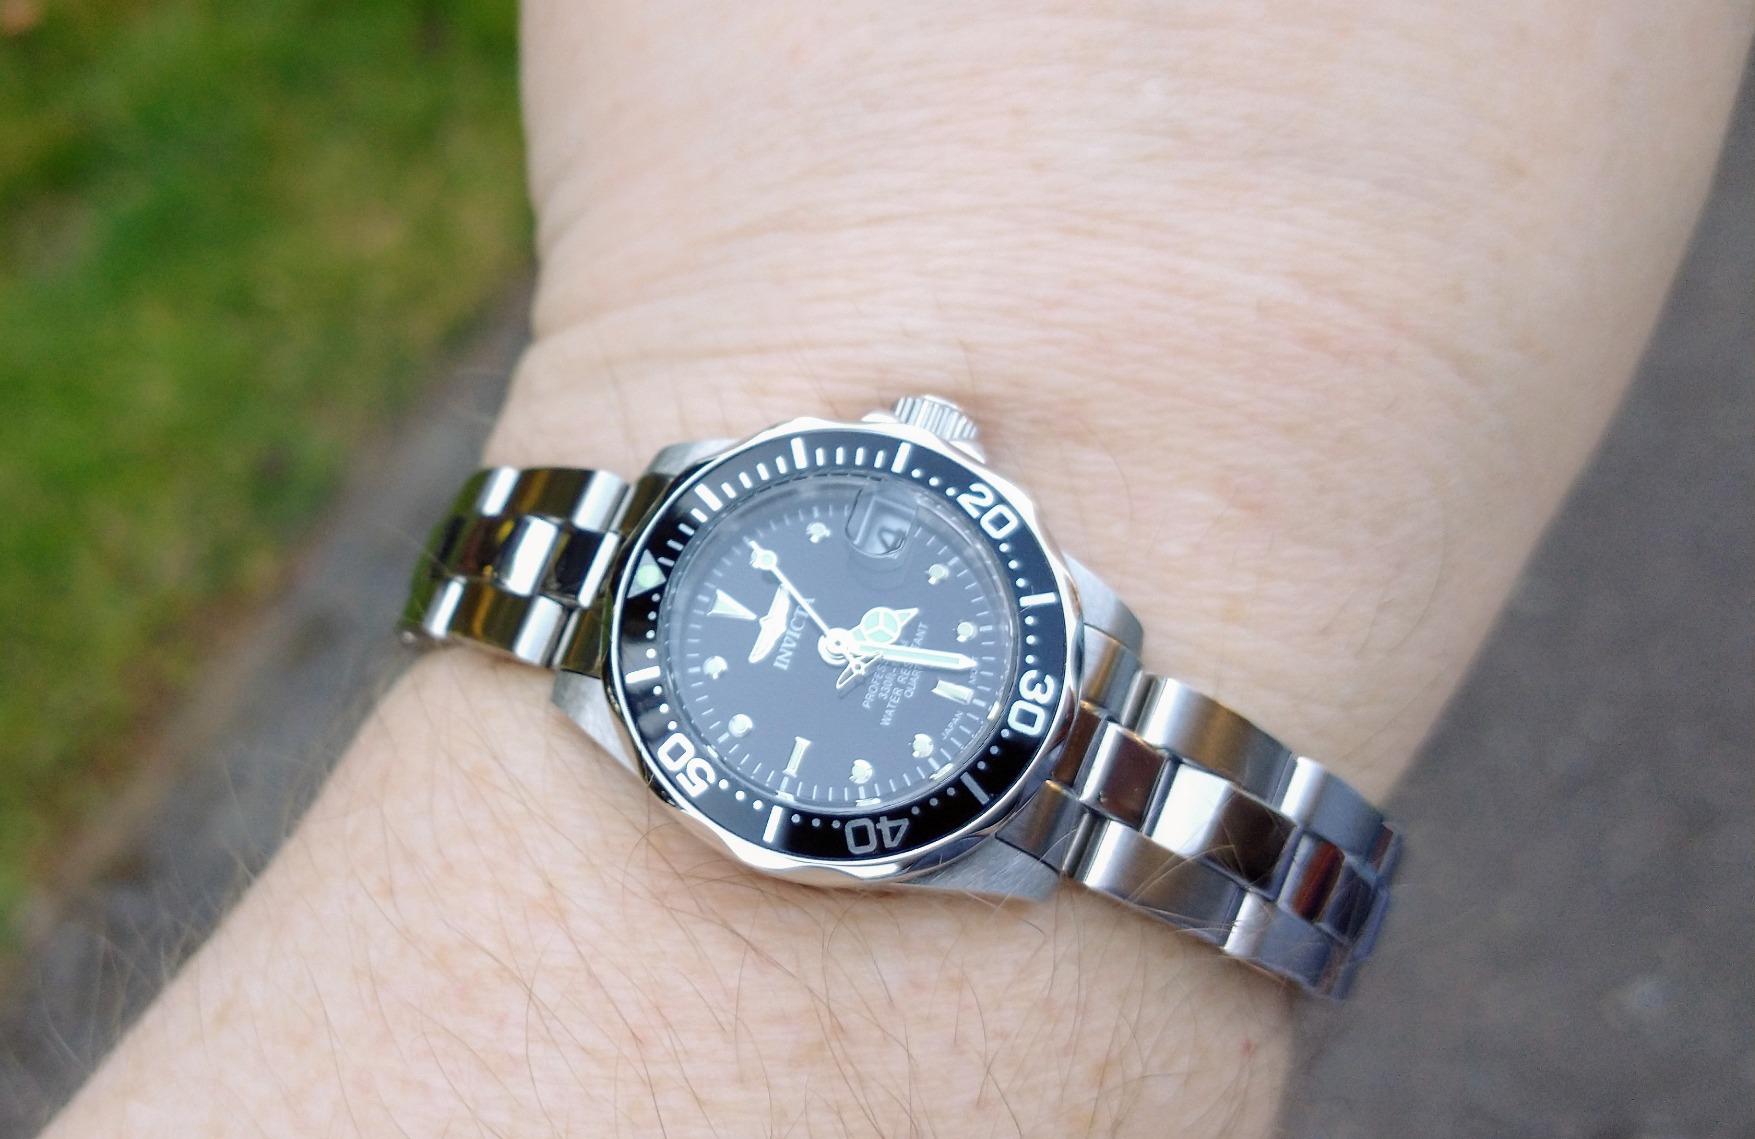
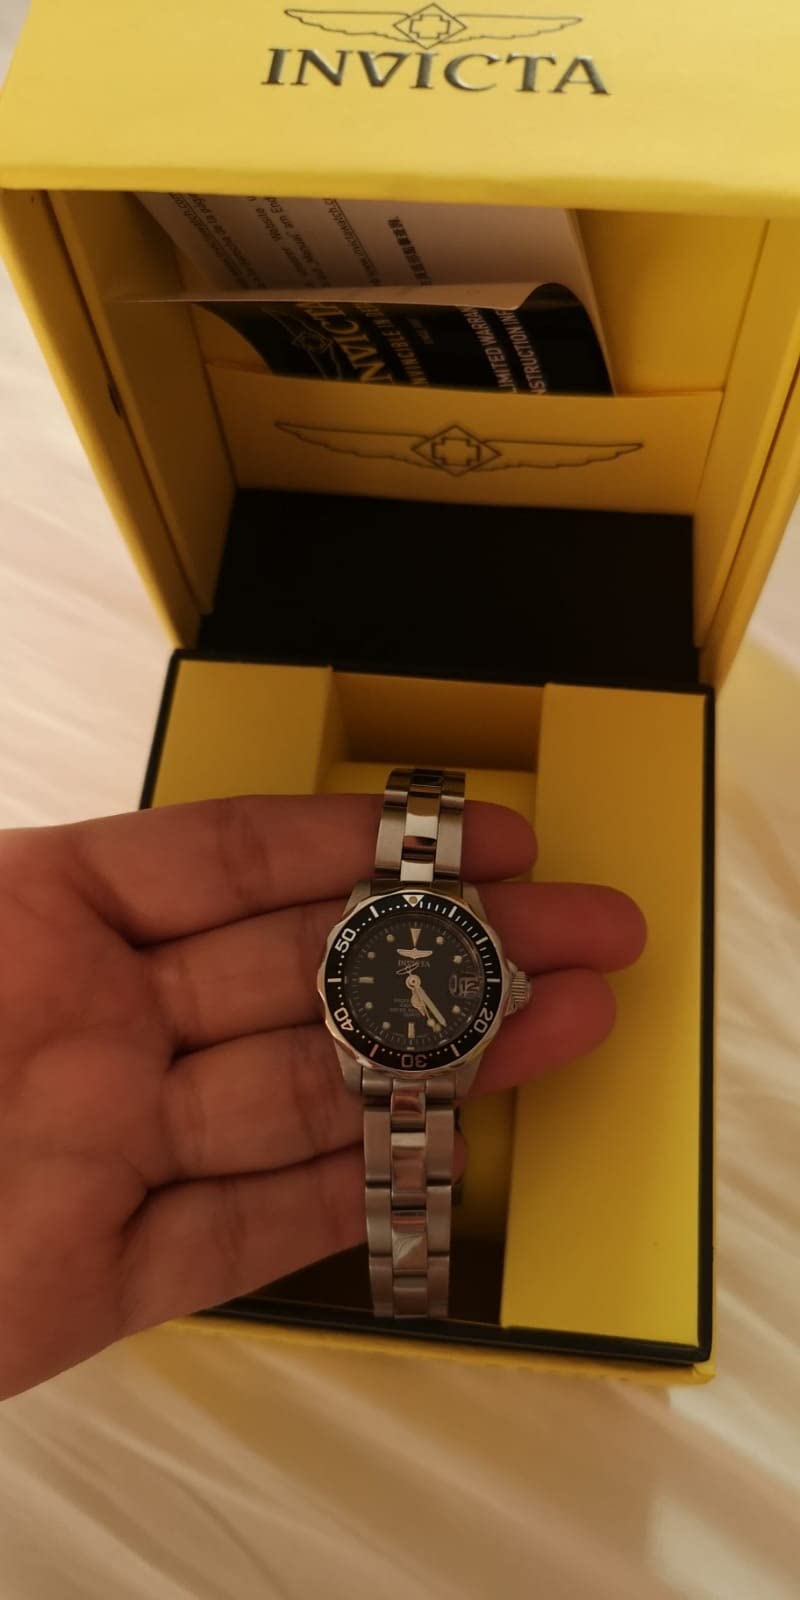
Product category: accessories_watch
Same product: yes